Odell Waller

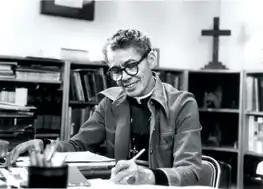
Pauli Murray was inspired by the Waller case to become a civil rights lawyer.

Despite the uproar over the poll tax as a factor in jury selection, the tax remained in Virginia until the ratification of the Twenty-fourth Amendment to the United States Constitution outlawed it in 1964. Pauli Murray was deeply affected by her experience working on the case and was inspired to pursue her career in civil rights law. Governor Darden, influenced by the popular sentiment that the case had evoked, began a reform of the Virginia penal system, including the creation of an official Pardon and Parole Board with the authority to commute sentences.